John Ross Farm

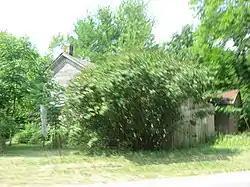
John Ross Farmhouse

The John Ross Farm is a historic farm located in Leroy, Indiana. It is listed on the National Register of Historic Places (96000283).